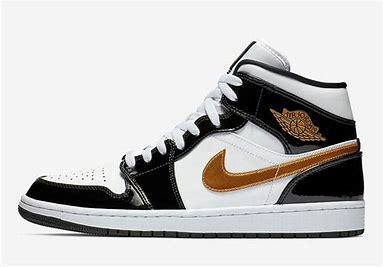
Brand: Jordan
Model: Air 1 Mid Retro Basketball